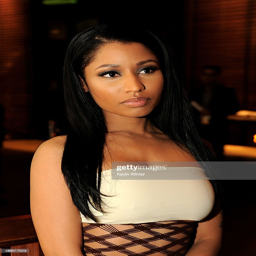
pop artist arrives at the after party for the premiere .